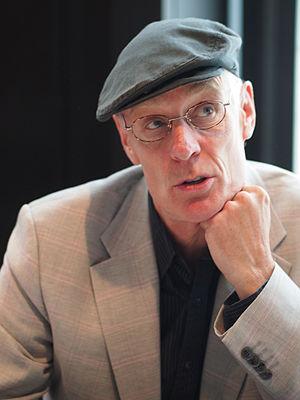
"Matthew George ""Matt"" Frewer, né le 4 janvier 1958 à Washington, dans le District of Columbia, aux États-Unis, est un acteur et producteur canado-américain.
Fear the Walking Dead est une série télévisée d'horreur et dramatique américaine, créée par Robert Kirkman et Dave Erickson, diffusée depuis le 23 août 2015 sur la chaîne AMC.